Christianity in Bangladesh

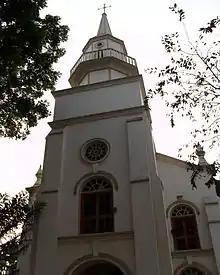
Roman Catholic Archdiocese of Chittagong

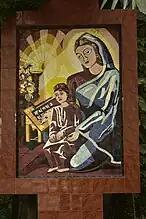
Photo of Mother Mary at the entrance of Notre Dame College

Christians in Bangladesh account for 0.30% (roughly 488,583) of the nation's population. Together with Buddhism (and other minority groups such as Atheism, Sikhism, the Bahá'í Faith and others), Christianity accounts for 1% of the population. Islam accounts for 91.08% of the country's population, followed by Hinduism at 7.96% according to the 2022 census.